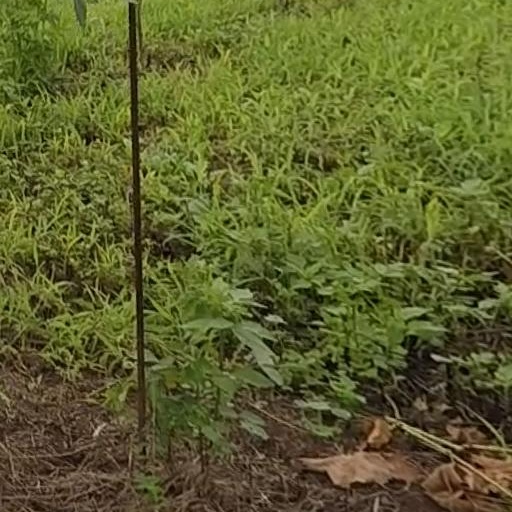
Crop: grape